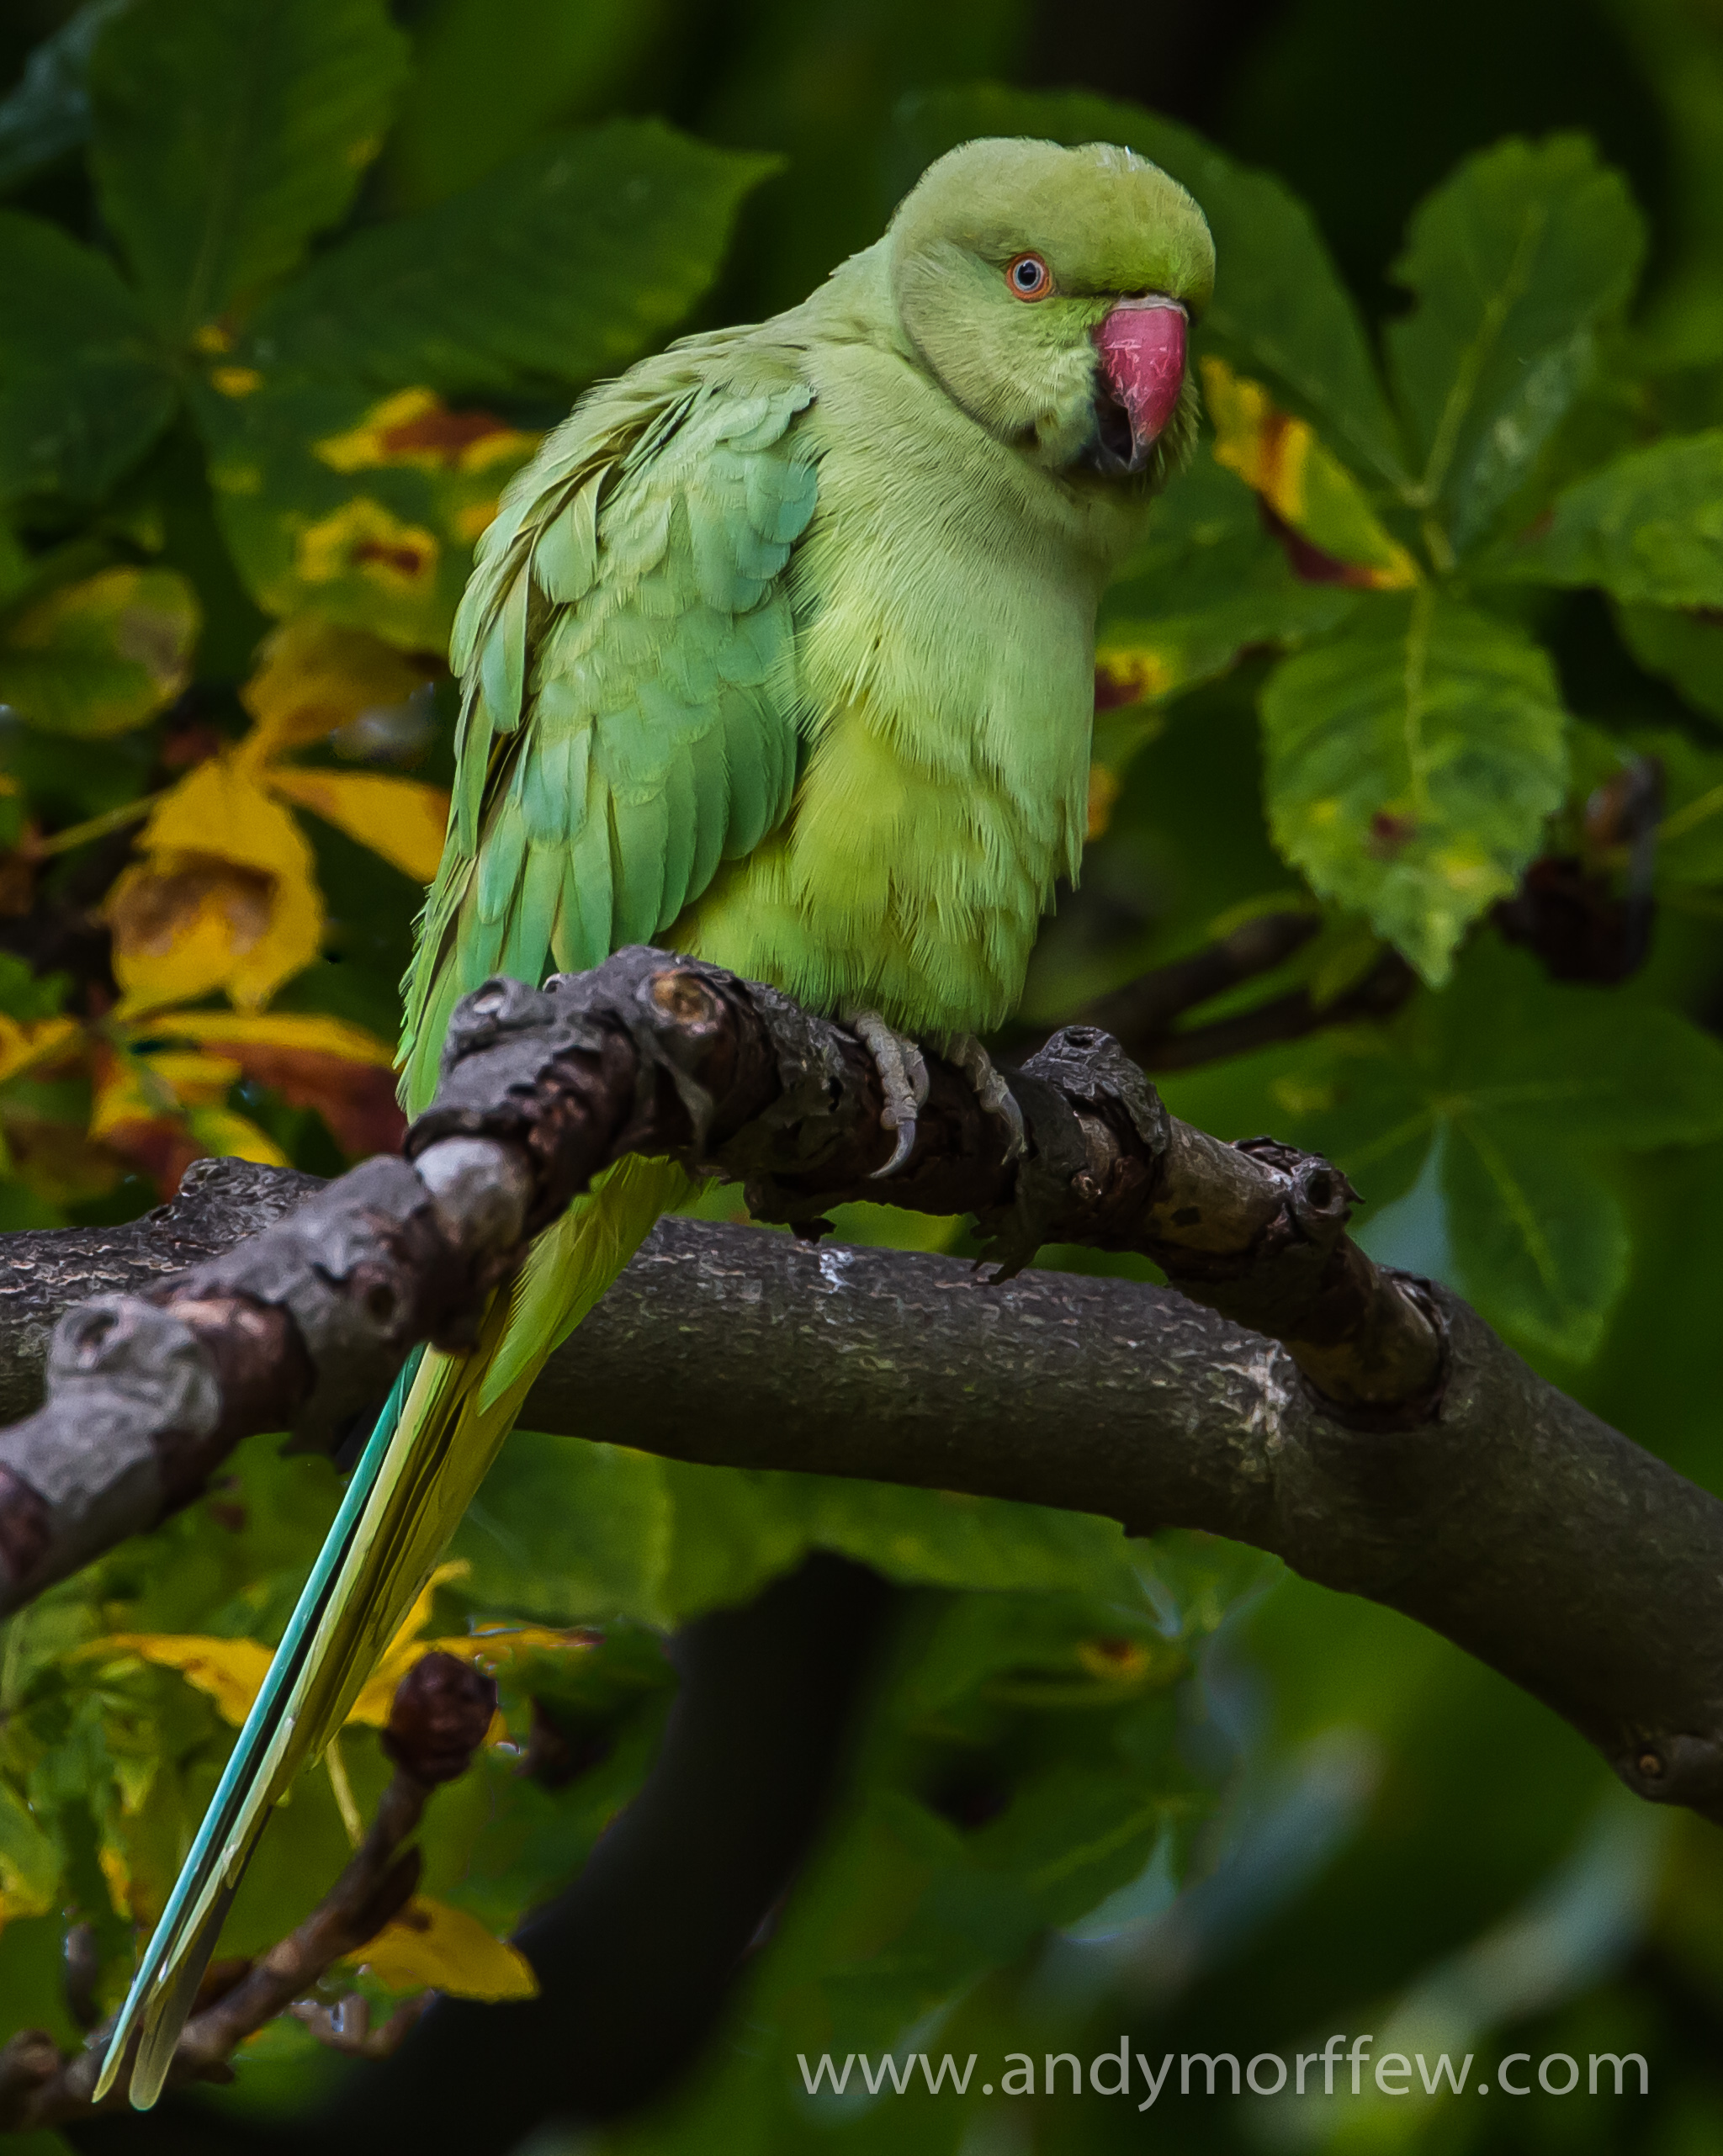
branch, bird, wildlife, green, jungle, beak, fauna, lorikeet, macaw, london, vertebrate, parrot, parakeet, andymorffew, morffew, bushypark, ringneckedparakeet, common pet parakeet